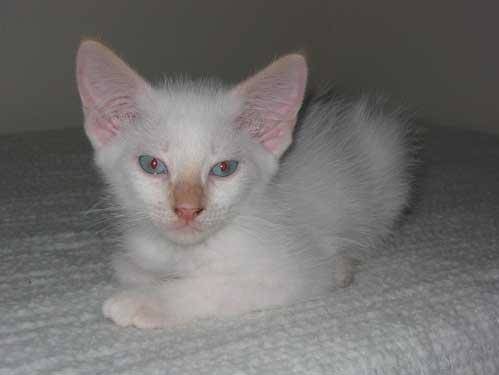
Label: cat